Nora M-84

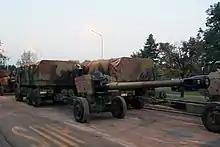
Serbian Army NORA 152 mm howitzer

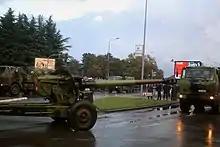
Serbian Army FAP 2026BS/AV 6x6 trucks towing M-84 NORA-A 152 mm gun-howitzers during the military parade "March of the Victorious" on the occasion of the centenary since the beginning of the Great War, and 70 years since the liberation of Belgrade in the Second World War

NORA M-84 ("NORA" acronymic for ) is a Yugoslav and Serbian 152 mm and 155 mm gun-howitzer developed by the Military Technical Institute (MTI) for the Yugoslav People's Army, Serbian Army, and export. Gun howitzer NORA has three basic versions (M-84, M-84B1, M-84B2), and is usually towed by a FAP 2026 BS/AV truck.